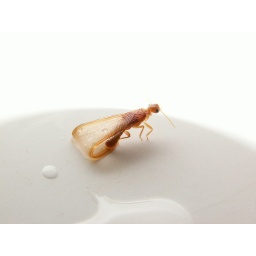
A wet bug in my bathroom sink